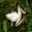
Label: frog